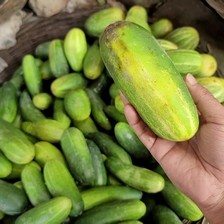
Label: cucumber